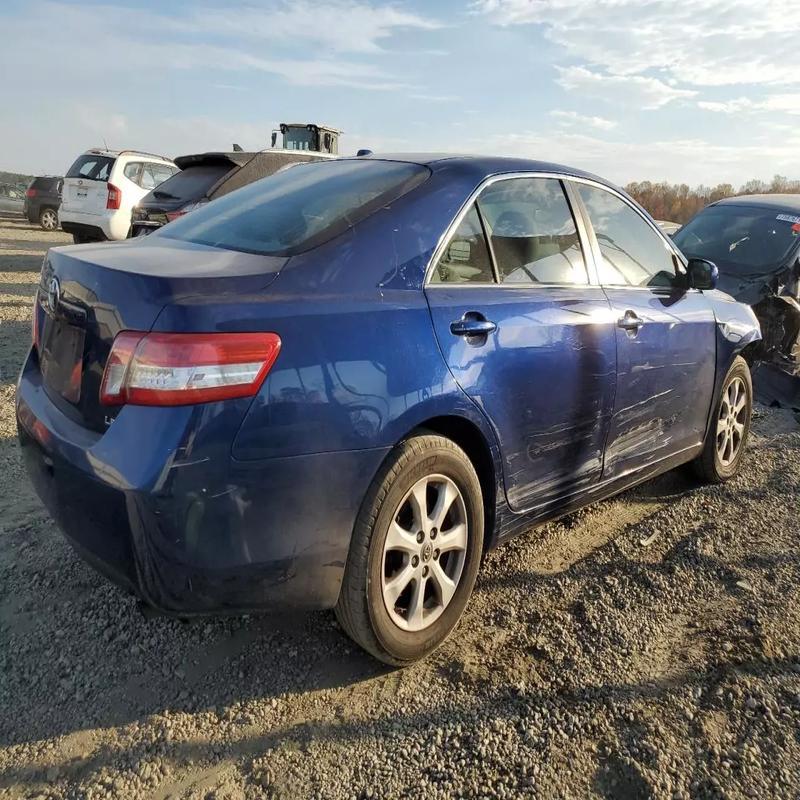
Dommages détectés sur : porte avant droite, porte arrière droite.
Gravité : mineur